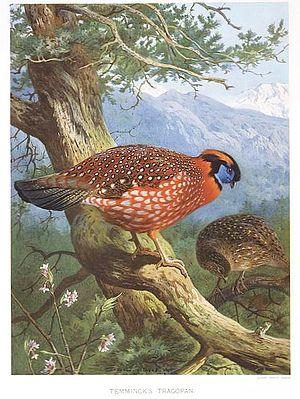
Le Tragopan de Temminck est une espèce d'oiseaux appartenant à la famille des Phasianidae. Le nom francophone de cette espèce commémore l'ornithologue néerlandais Coenraad Jacob Temminck.